Jaculinykus

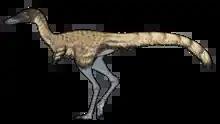
Life restoration

"Jaculinykus" was added to a phylogenetic analysis and found to be in the clade Parvicursorinae, in a clade consisting of all alvarezsaurs from the Nemegt Basin. The cladogram from Kubo "et al." (2023) is shown below: